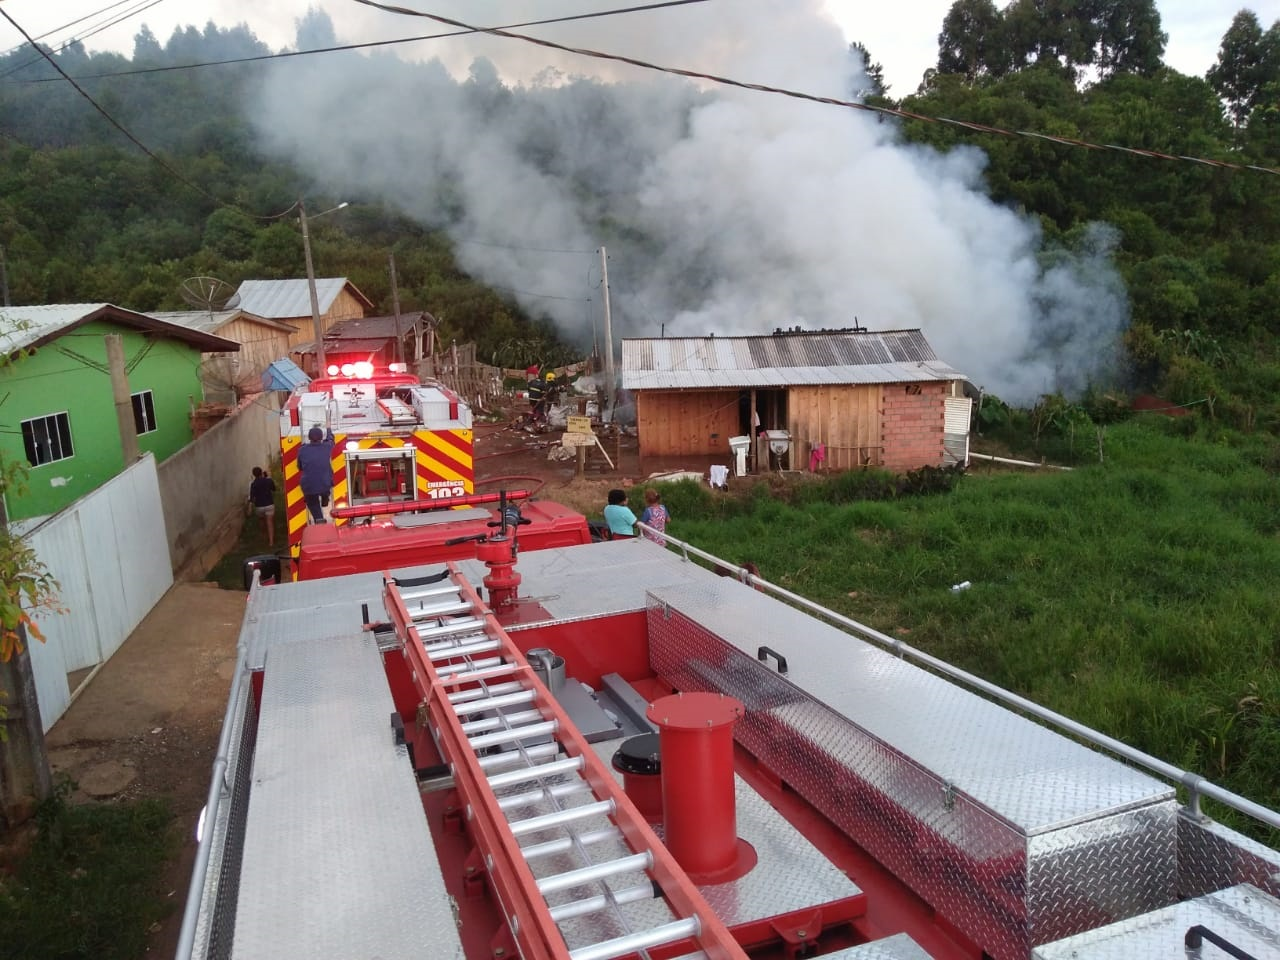
Fire: no
Smoke: yes